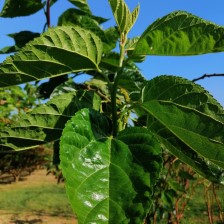
Variety: BlackOodTurkey